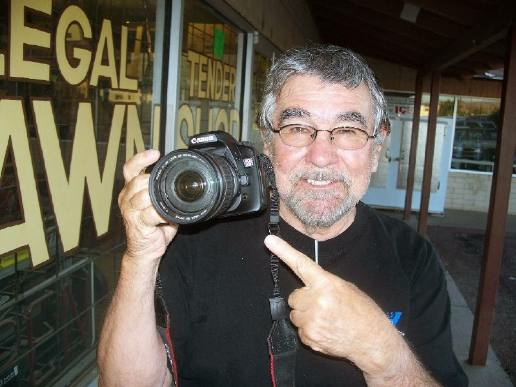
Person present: Yes